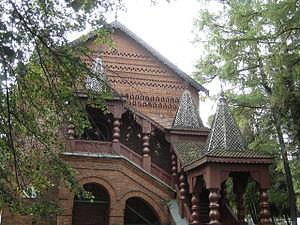
Maison du Prince Dimitri Ouglich, (крыльца = Kryltsa, porche)